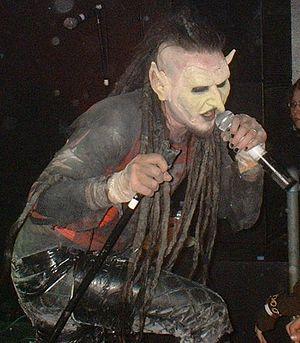
Mortiis [mɔʁ'tiːs] est un projet musical de Håvard Ellefsen créé en 1993 et basé à Notodden en Norvège, près d'Oslo dans le comté de Telemark. Au commencement, Mortiis était purement et simplement un projet solo de Håvard Ellefsen, qui souhaitait transmettre une histoire par le biais de la musique. Puis, au fil du temps, le projet s'est lentement transformé en groupe musical.